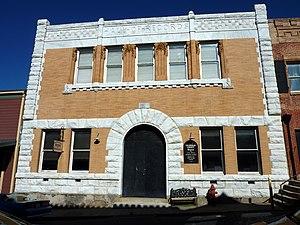
Ceci est la liste des lieux historique inscrits sur le registre national dans le comté de Calaveras en Californie.